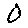
Label: 0